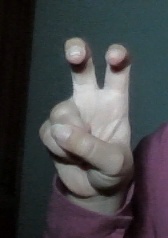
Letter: toot